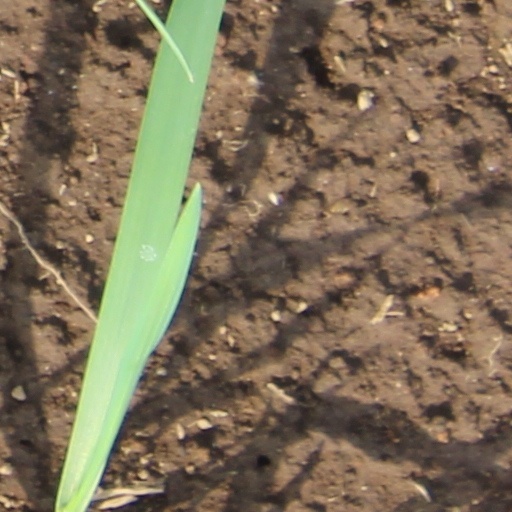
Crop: wheat